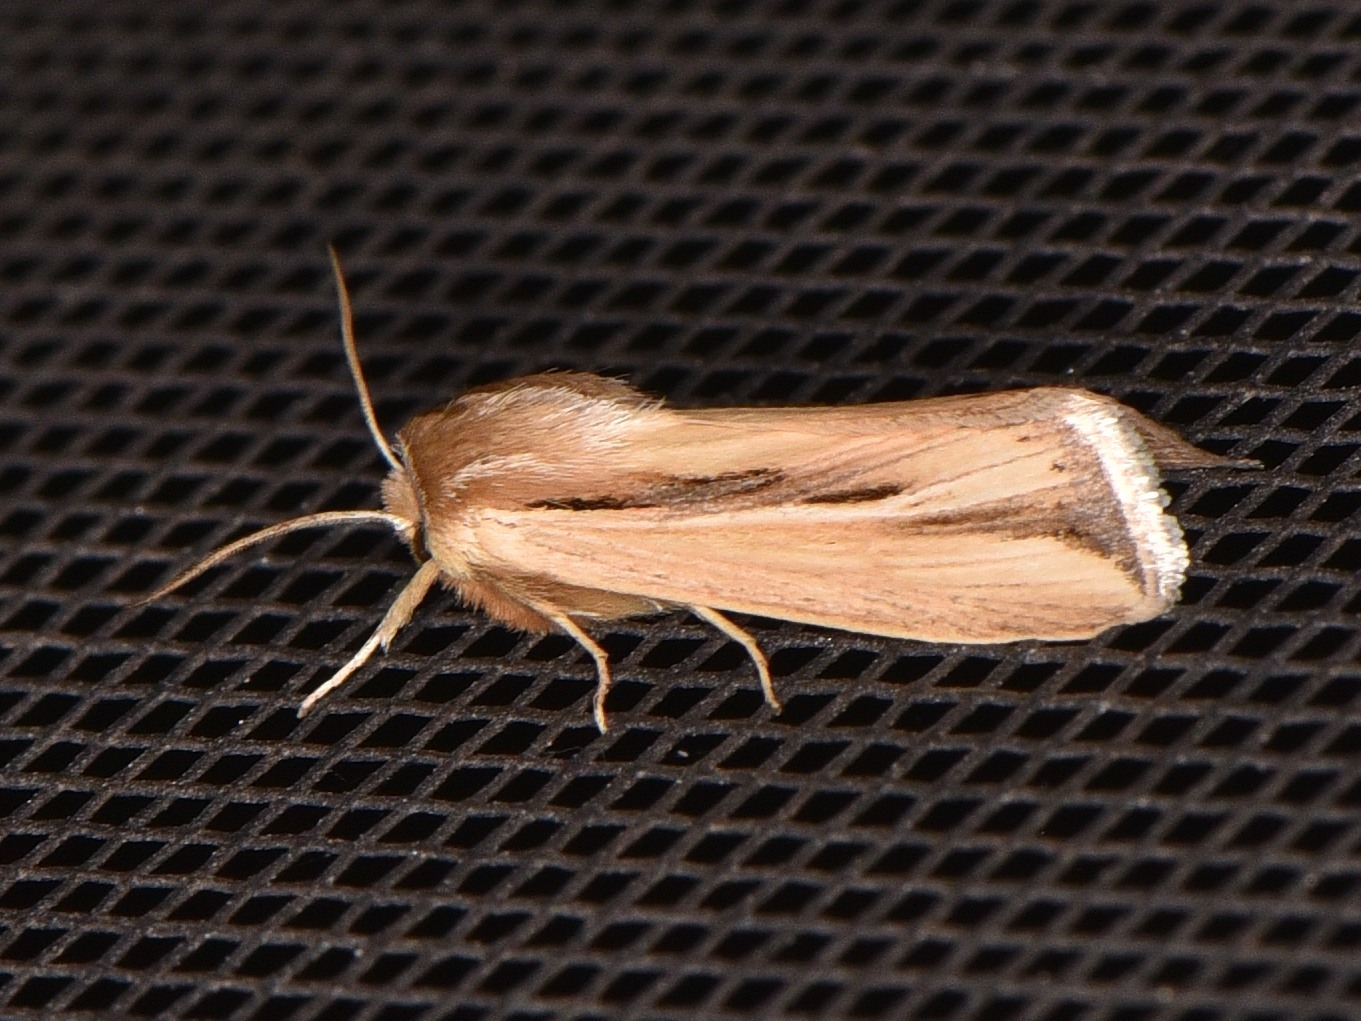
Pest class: wheathead_armyworm_Dargida_diffusa